AEW Battle of the Belts

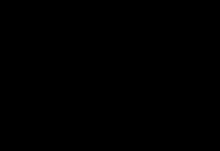
"AEW Battle of the Belts" logo

AEW Battle of the Belts was an American series of professional wrestling television specials that was produced by the American promotion All Elite Wrestling (AEW), running from January 8, 2022, to October 19, 2024. The one-hour specials were broadcast on TNT in the United States and aired quarterly throughout the year, with a total of 12 episodes produced. The series was originally broadcast on select Saturday nights at 8:00 p.m. Eastern Time (ET), but was moved to Fridays at 11:00 p.m. ET beginning with the fourth episode before its move back to Saturdays at 10:00 p.m. ET with the seventh episode. Some episodes aired live, while a select few others aired on tape delay, recorded in conjunction with AEW's other weekly television programs. The series was quietly canceled as it was not included in AEW's media rights deal with Warner Bros. Discovery that took effect on January 1, 2025.